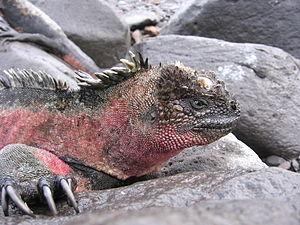
Les Iguanidae forment une famille de sauriens. Elle a été créée par Nicolaus Michael Oppel en 1811. Les espèces de cette famille sont appelées Iguanes.
Amblyrhynchus cristatus, l'Iguane marin des Galapagos, unique représentant du genre Amblyrhynchus, est une espèce de sauriens de la famille des Iguanidae.